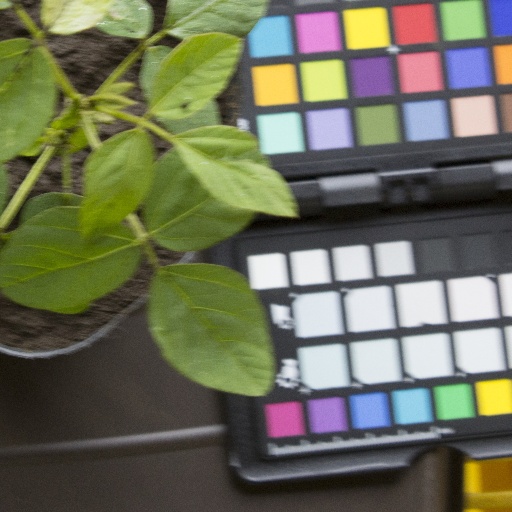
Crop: soybean